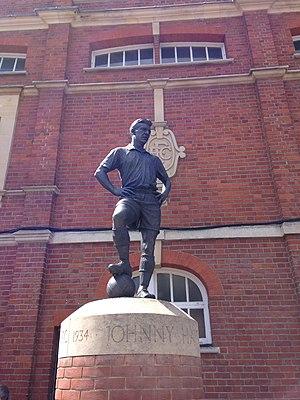
Statue de Johnny Hayes à Craven Cottage
Craven Cottage est un stade de football localisé dans la banlieue sud-ouest de Londres. C'est l'enceinte du club de Fulham.